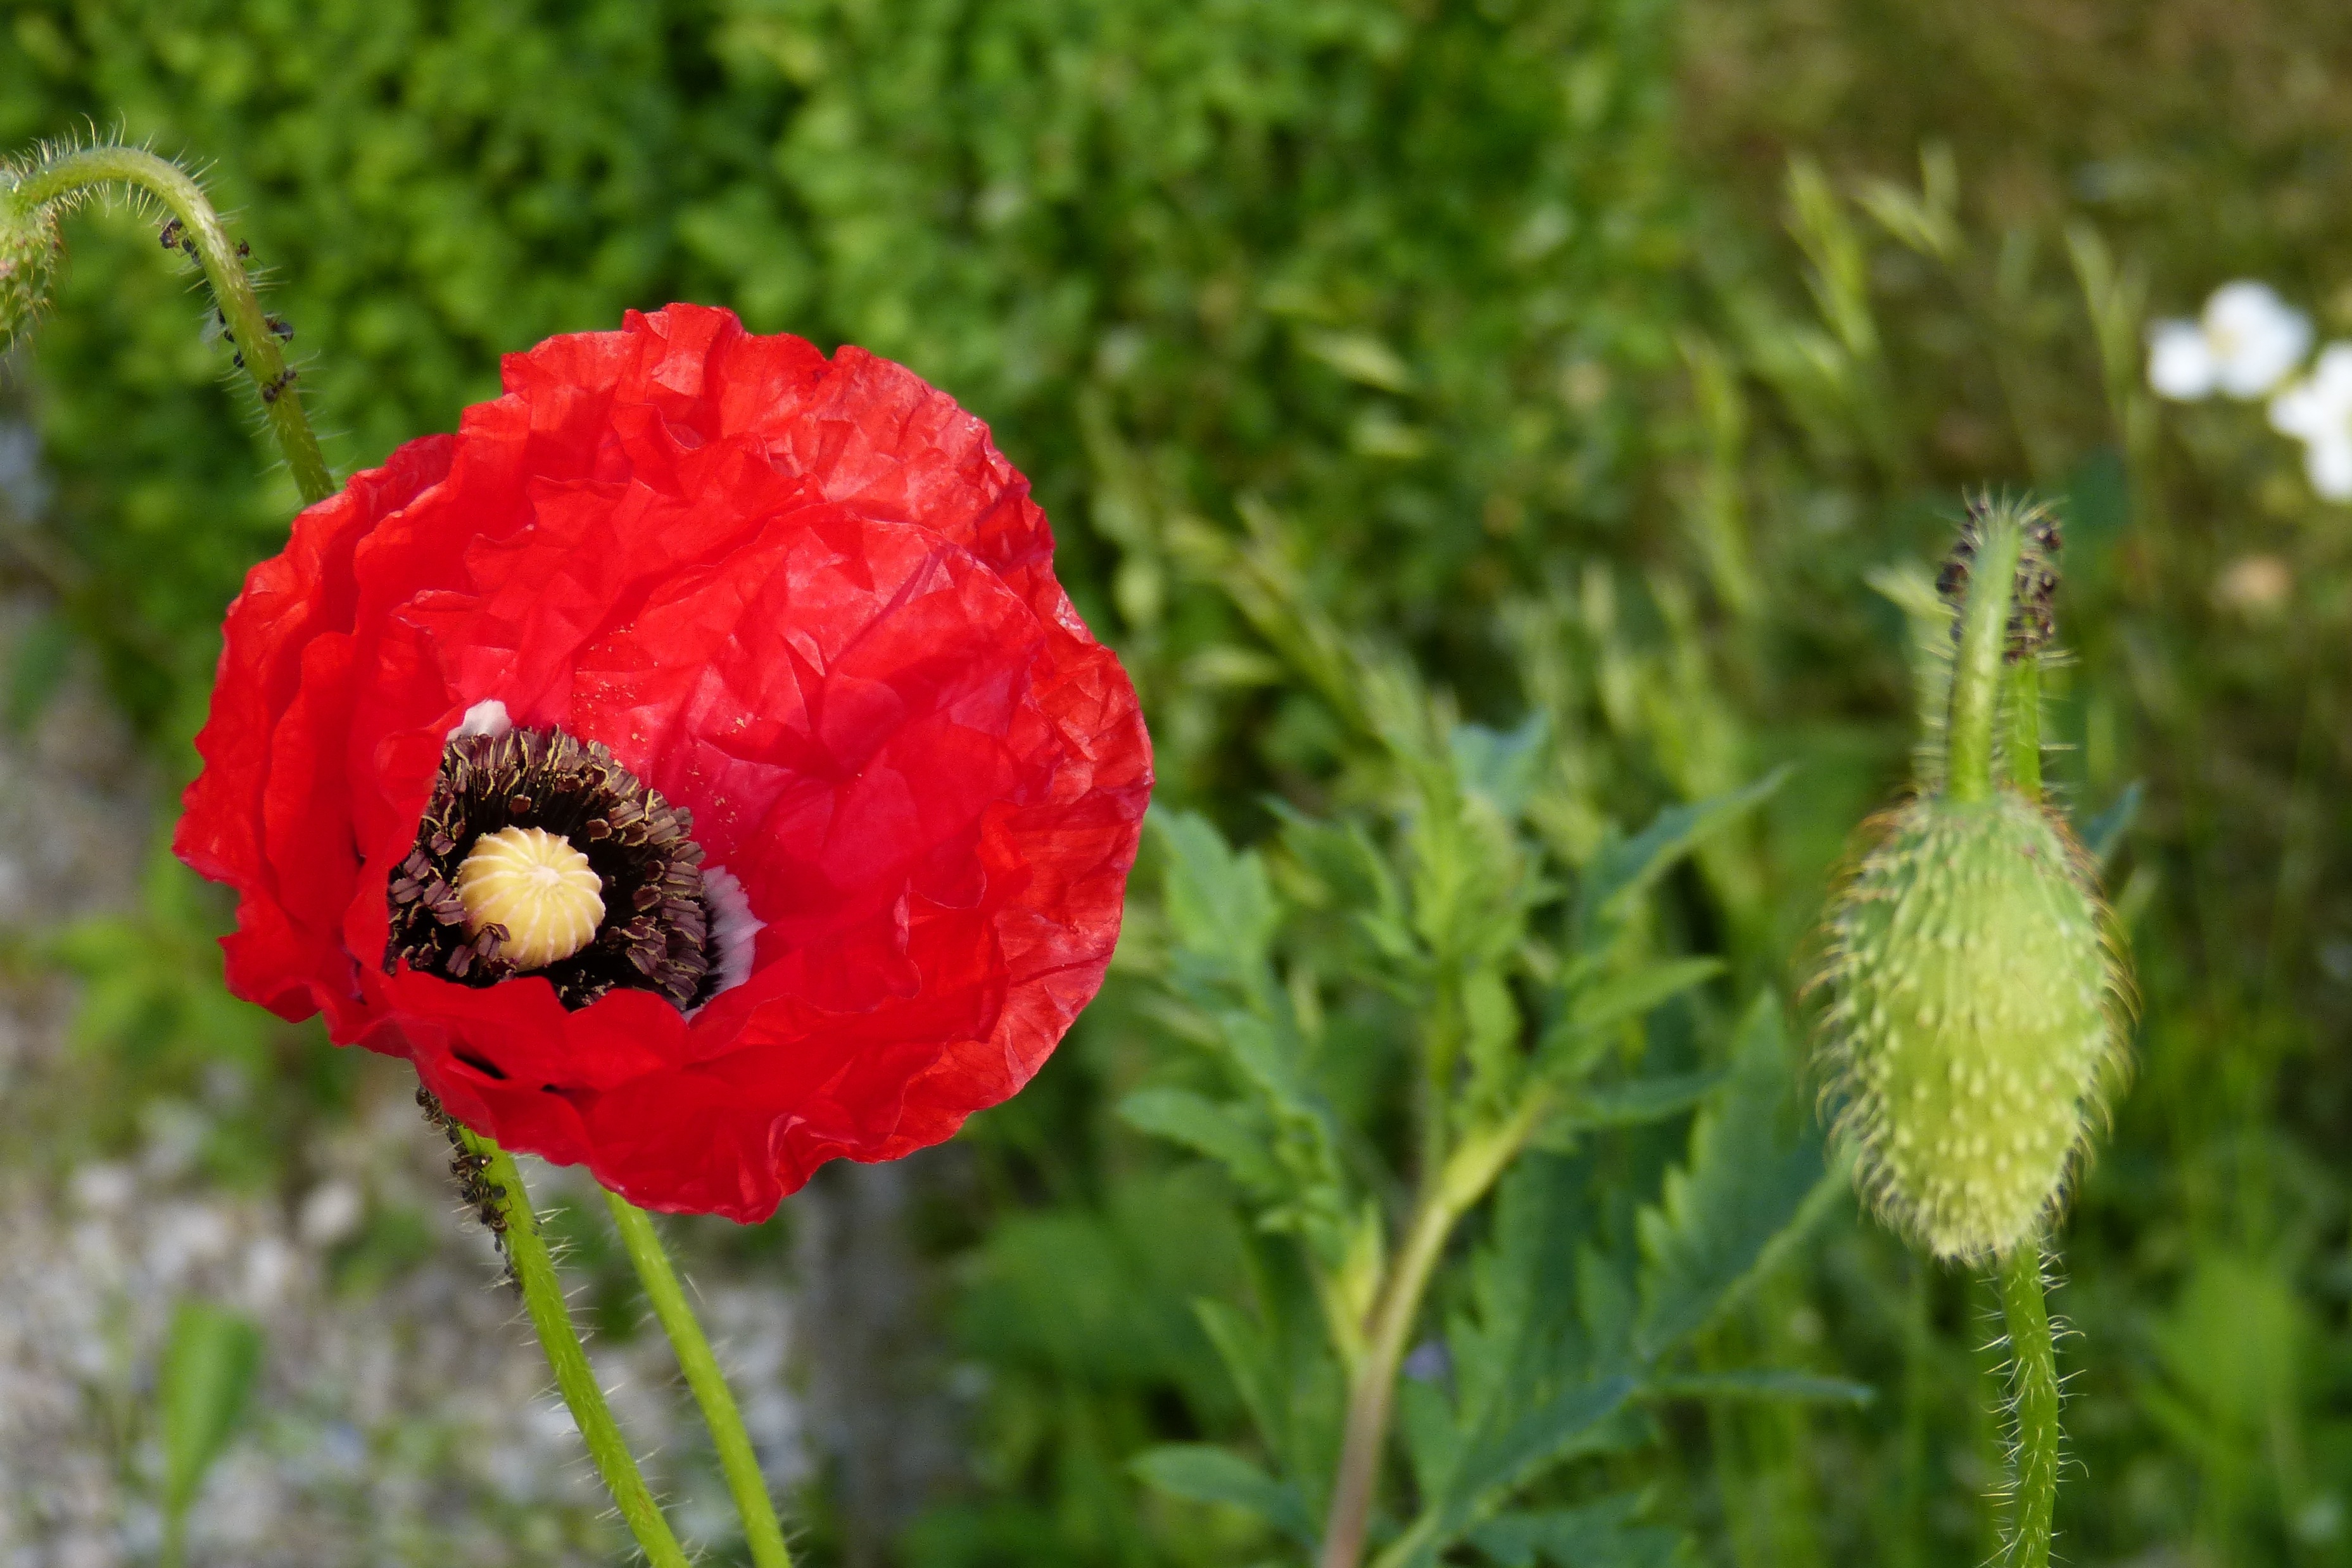
plant, field, flower, red, produce, botany, close, flora, wildflower, bright, poppy, macro photography, flowering plant, flower bud, annual plant, plant stem, land plant, poppy family